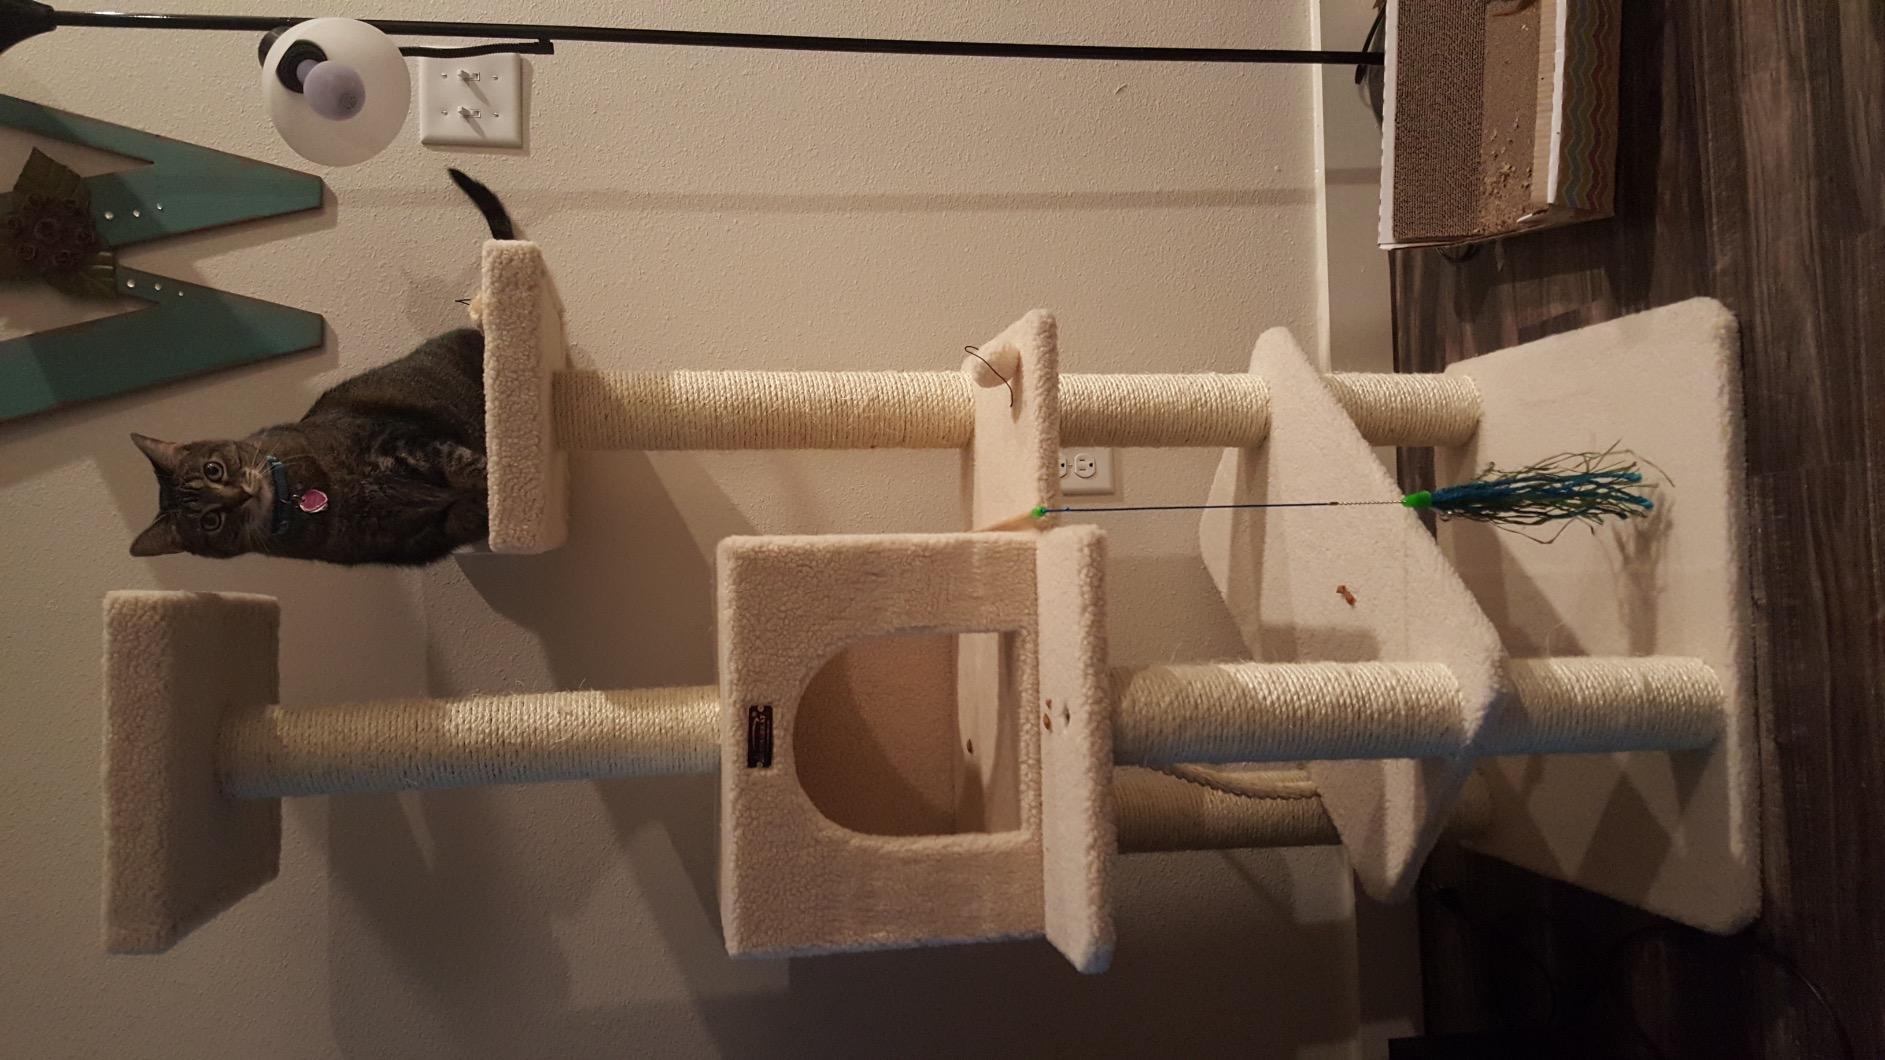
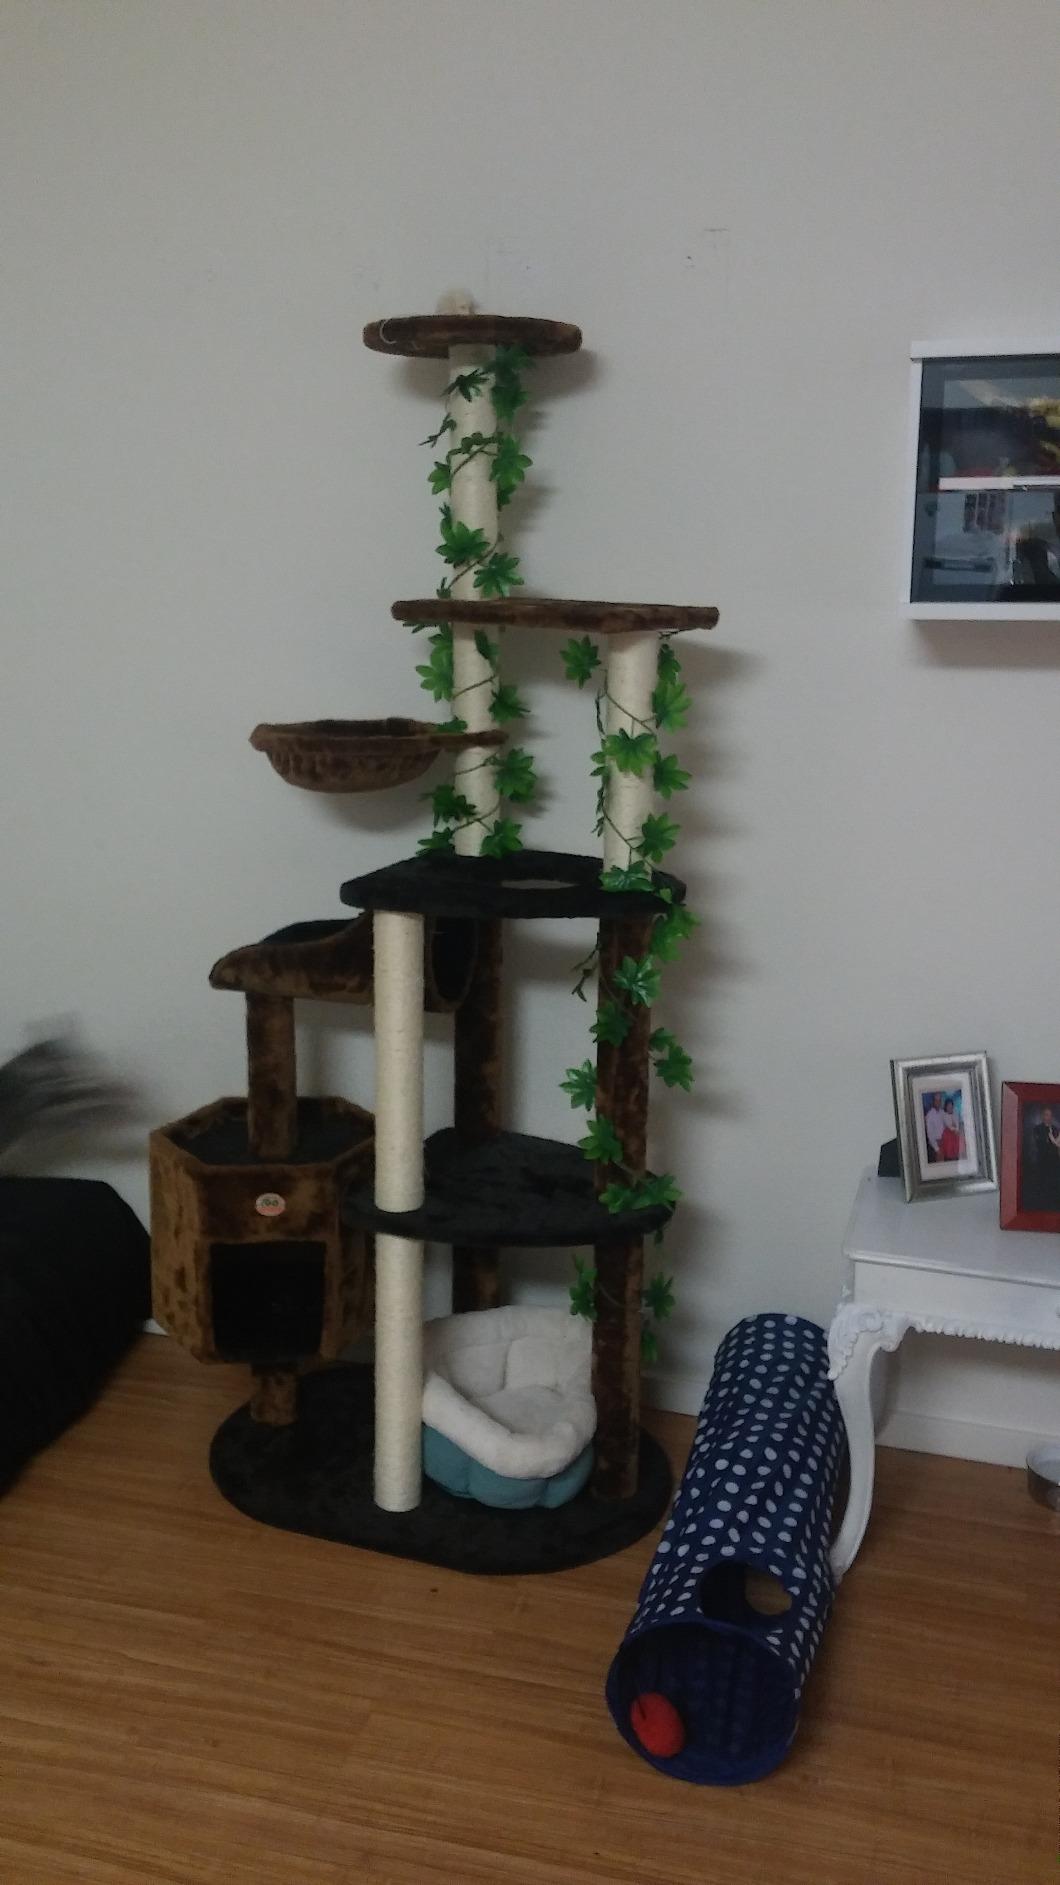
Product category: items_cat tree
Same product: no